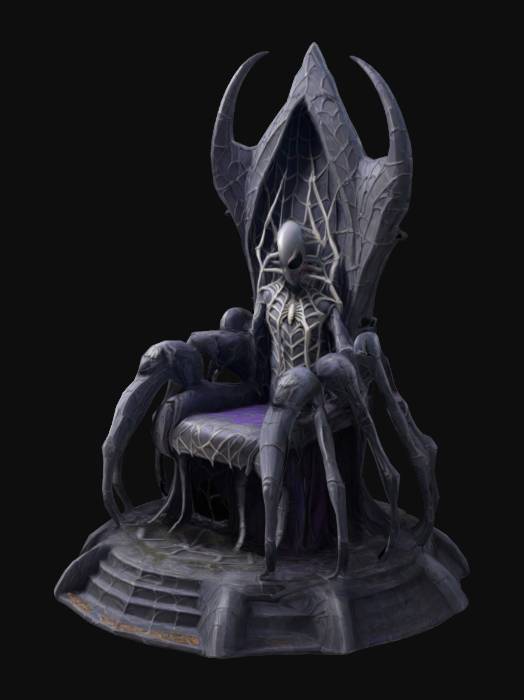
미적 점수 (1~10점): 8